Milazzo

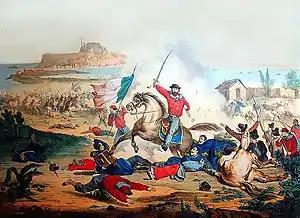
Battle of Milazzo (1860)

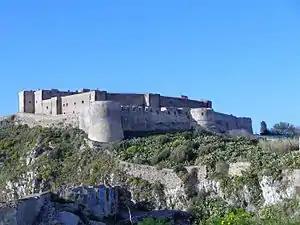
Castle of Milazzo

Several civilizations settled in Milazzo and left signs of their presence from the Neolithic age. In Homer's "Odyssey" Milazzo is presumably the place where Ulysses is shipwrecked and meets Polyphemus.